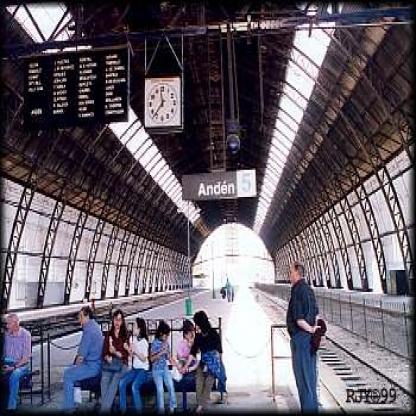
Scene: Indoor